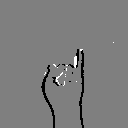
ASL letter: i